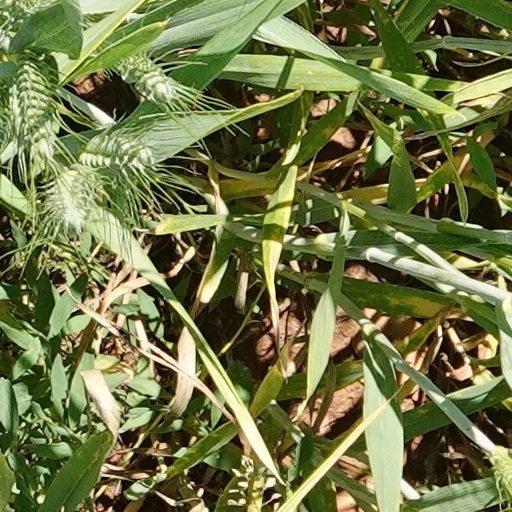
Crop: wheat